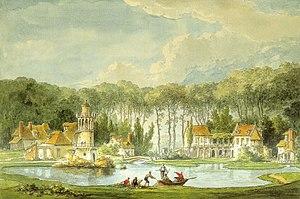
Hameau de la Reine, Trianon, Château de Versailles «